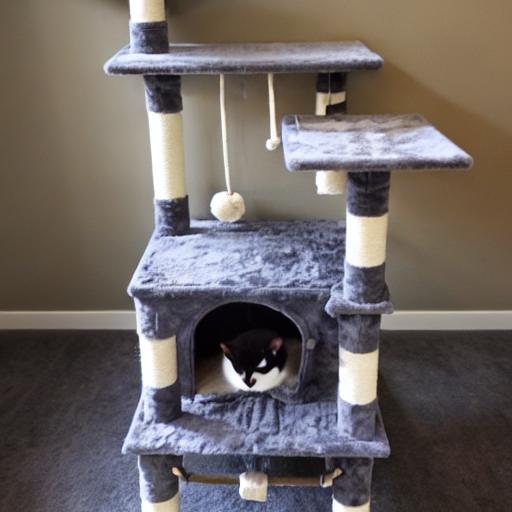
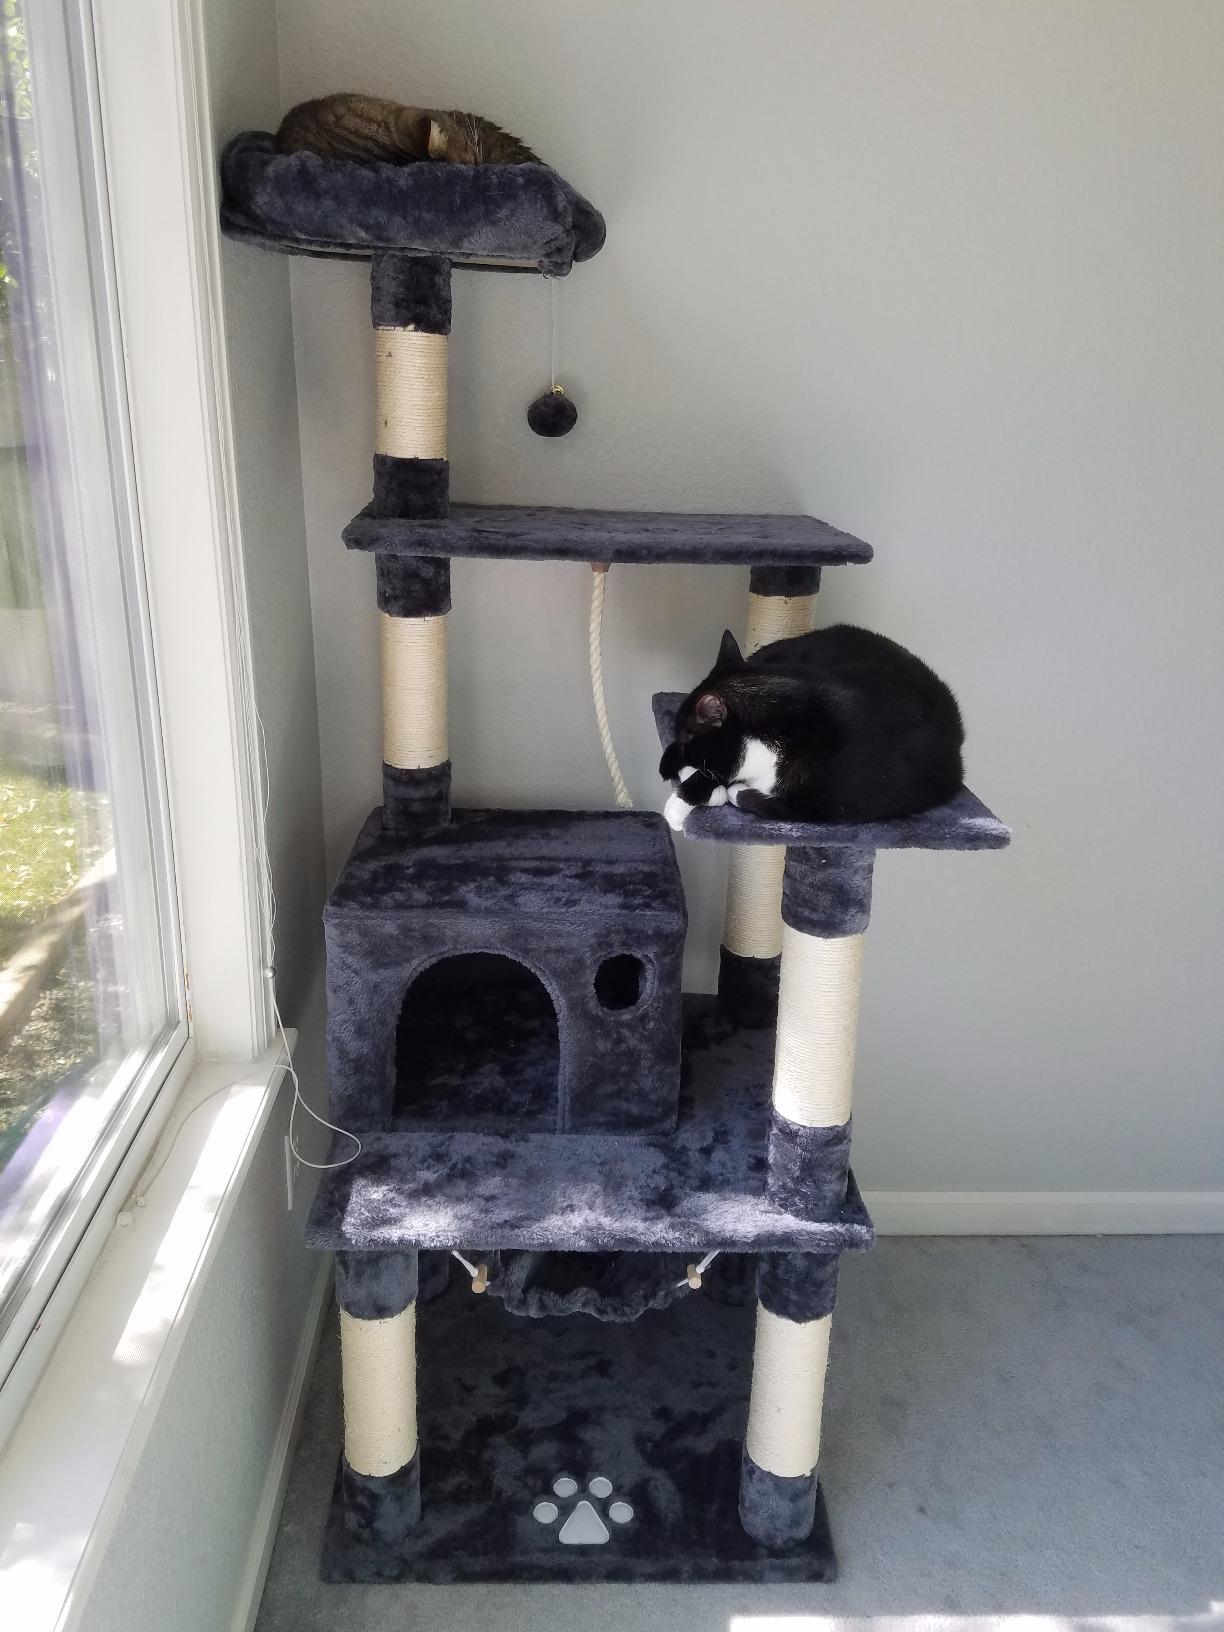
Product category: items_cat tree
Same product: no